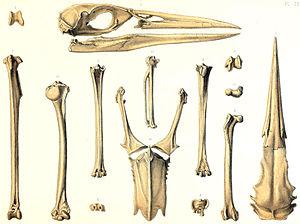
Nycticorax megacephalus est une espèce d'oiseaux de la famille des ardéidés aujourd'hui disparue et autrefois endémique de l'île Rodrigues, dans l'océan Indien.